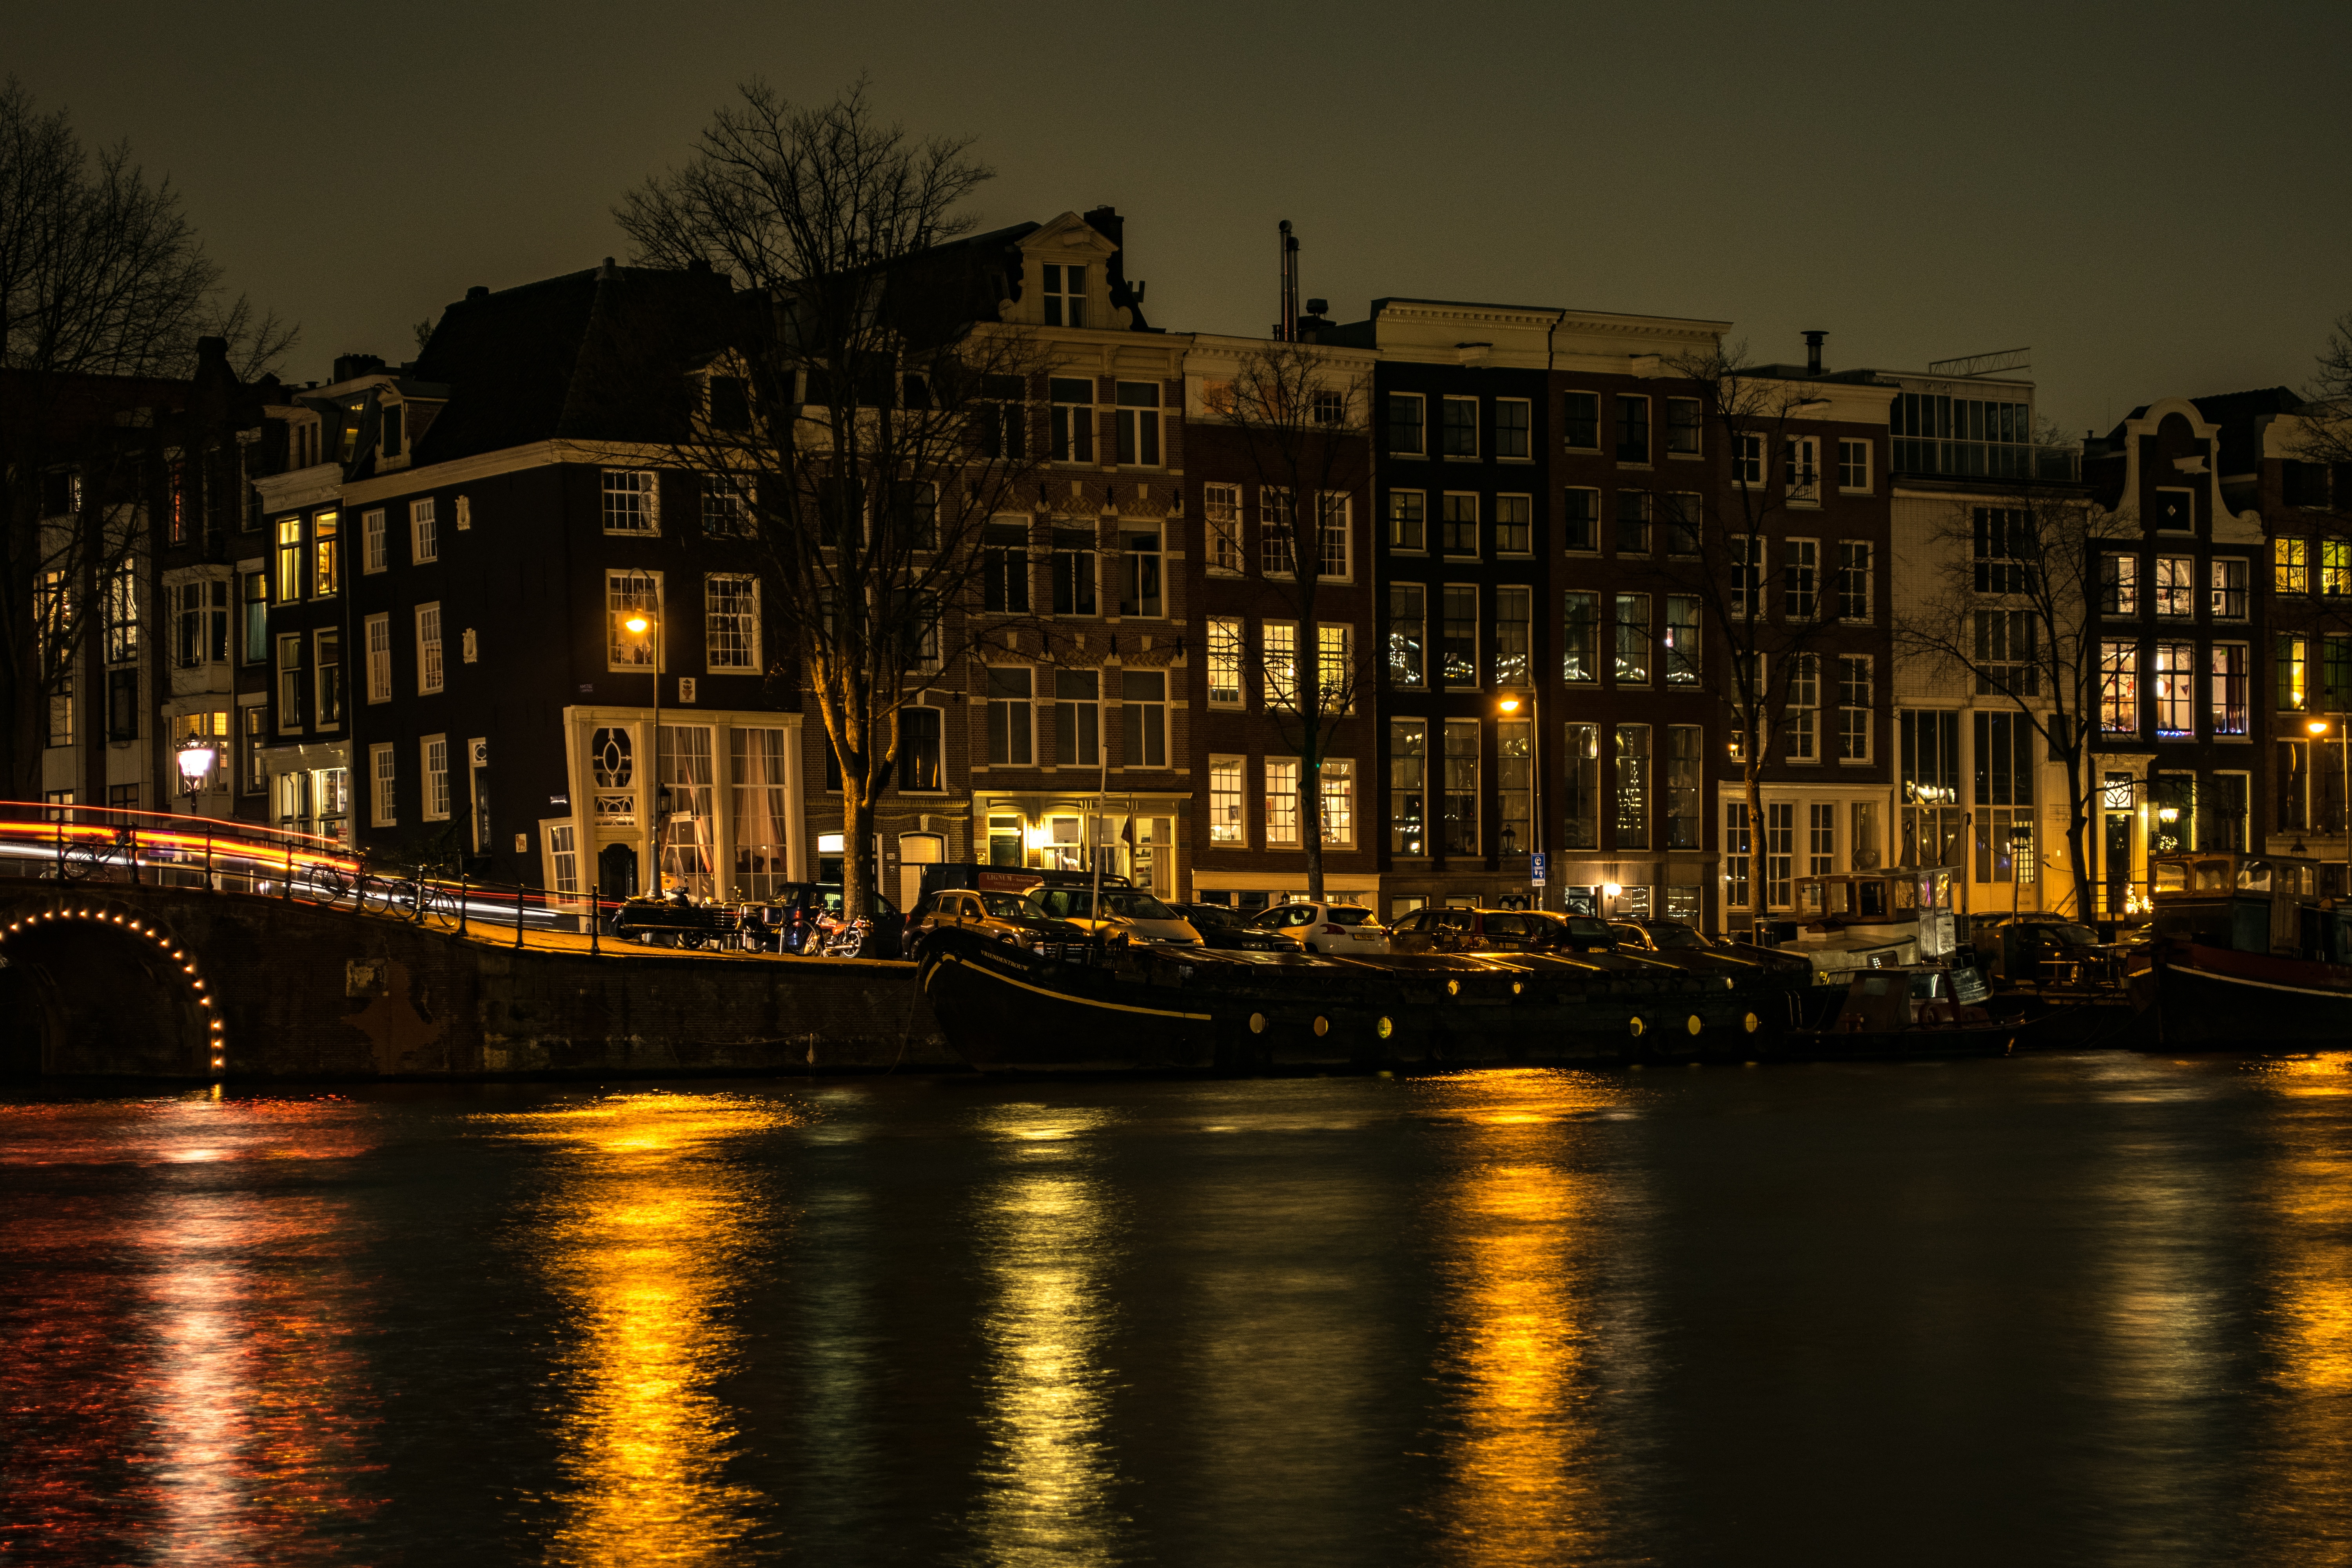
night, morning, city, canal, cityscape, dusk, evening, reflection, vehicle, waterway